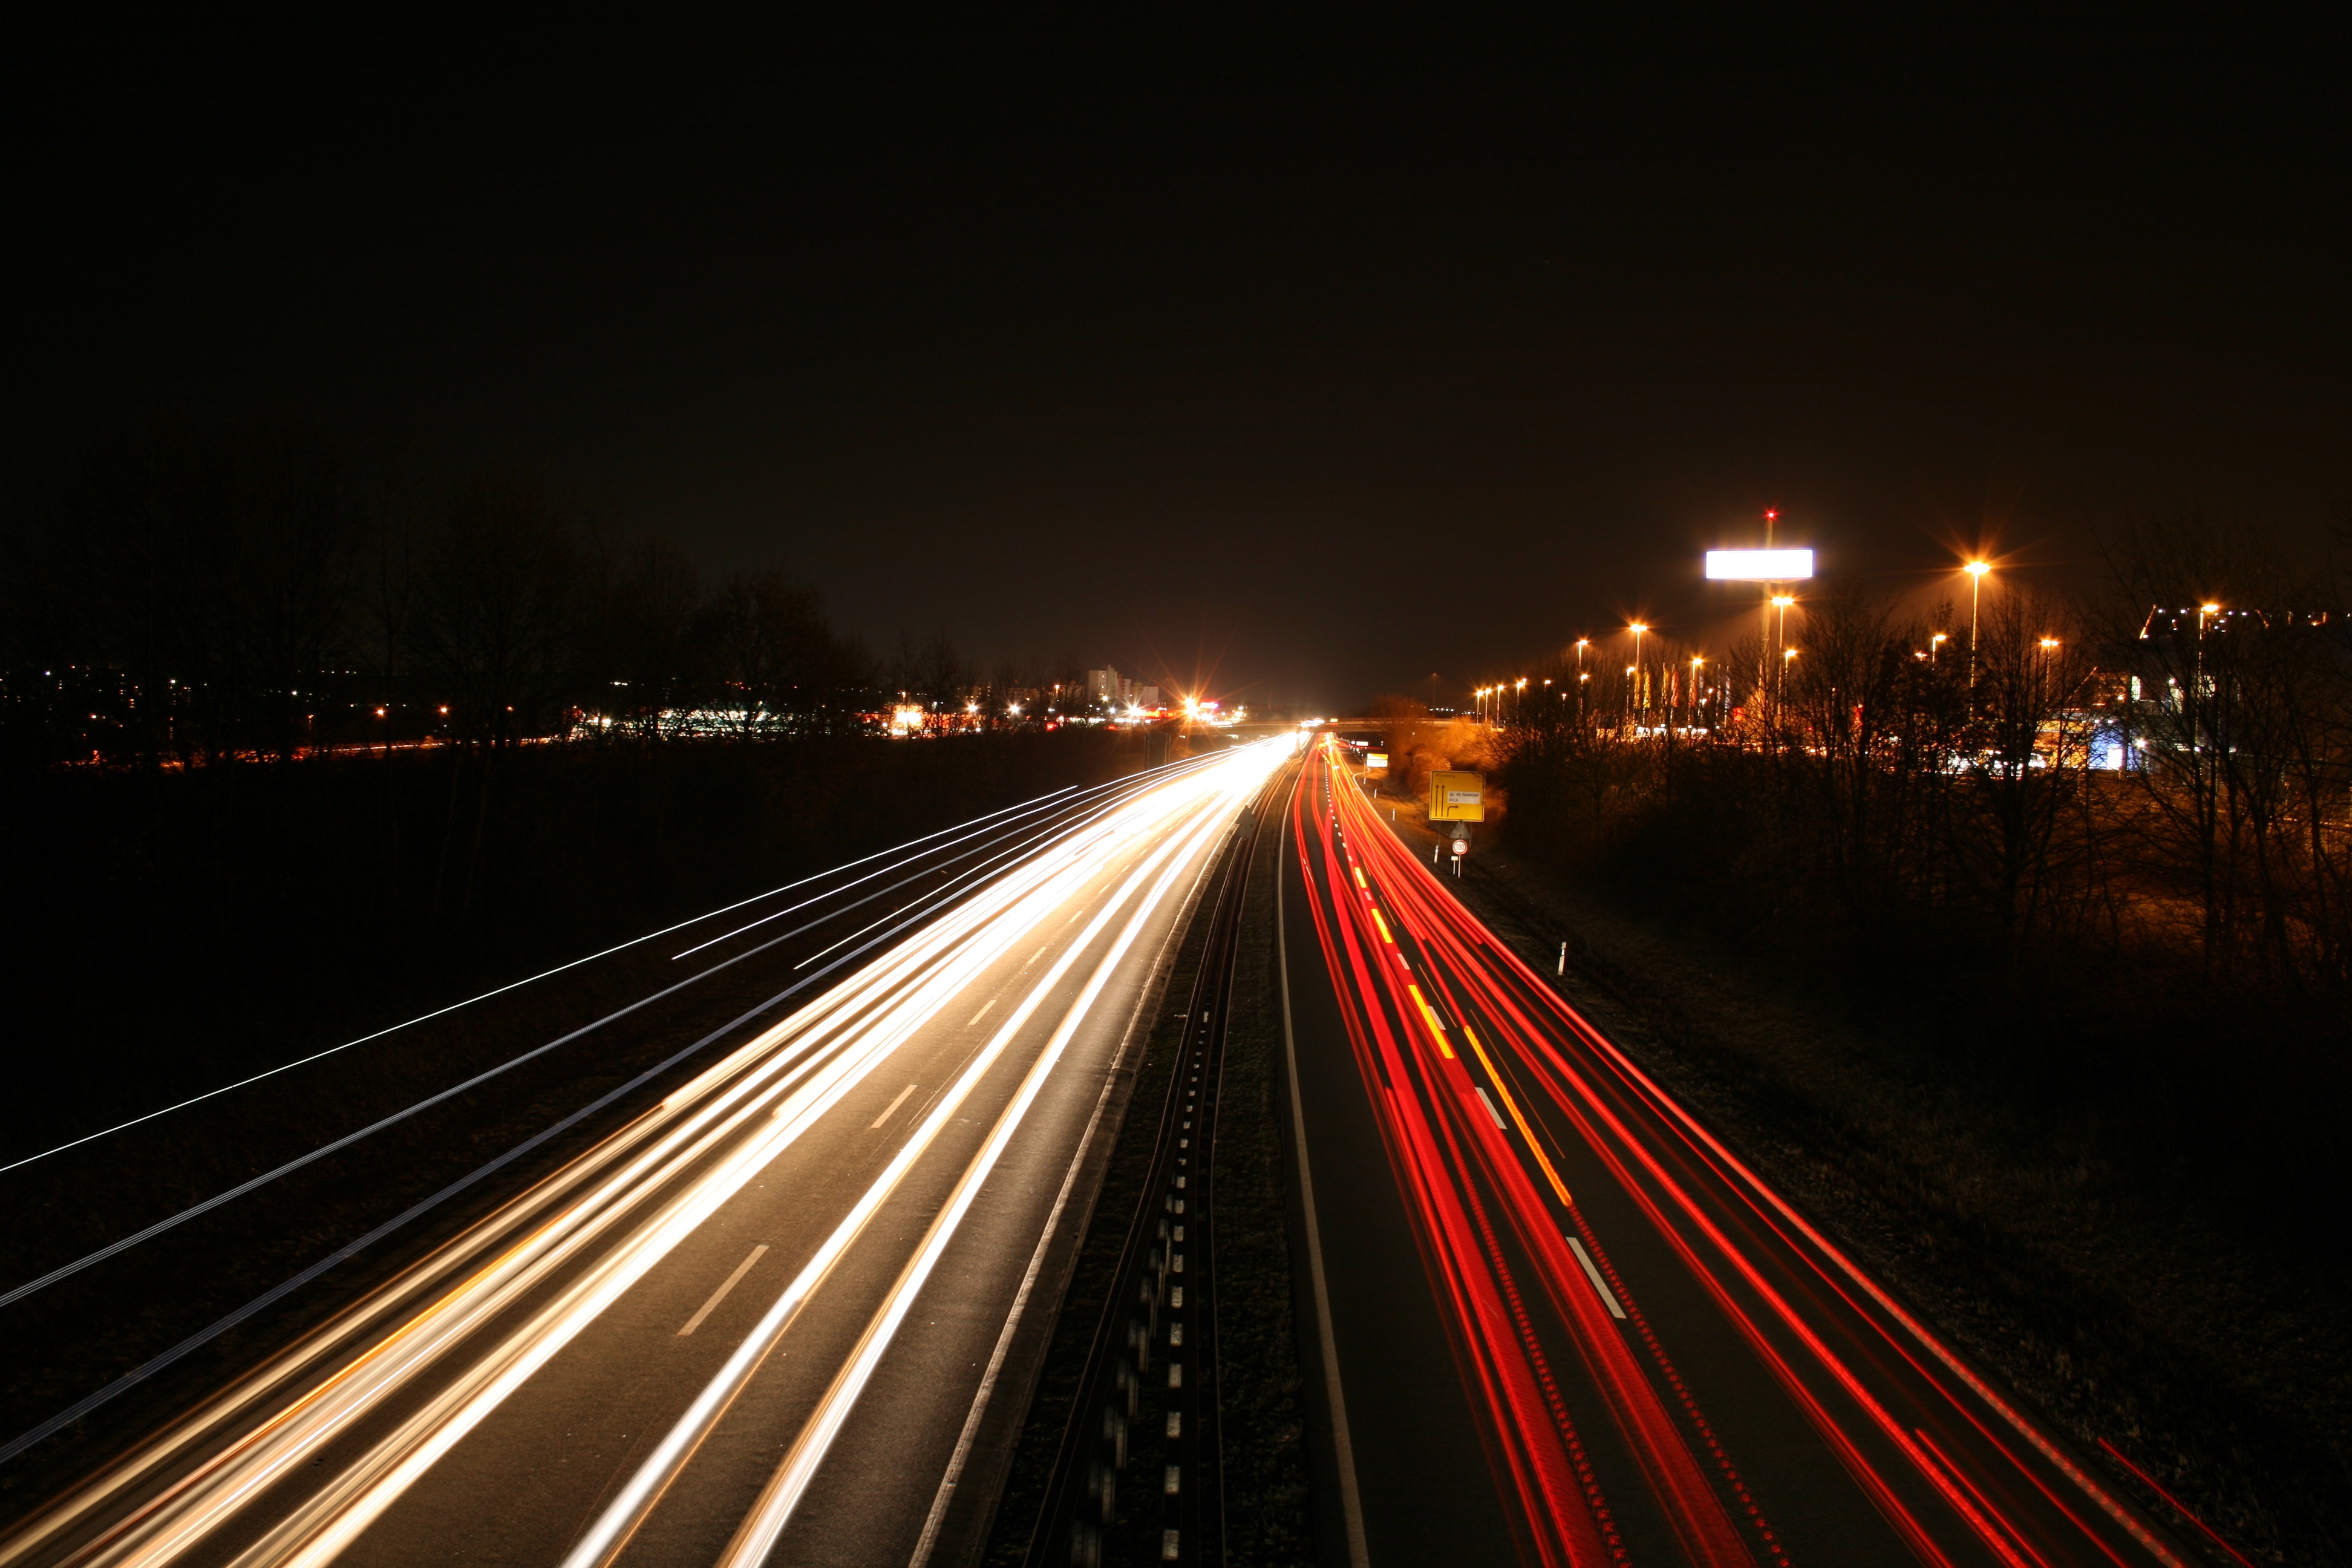
silhouette, light, sky, road, bridge, traffic, night, highway, asphalt, cityscape, dark, dusk, evening, twilight, truck, red, drive, darkness, speed, movement, lighting, long exposure, spotlight, illuminated, jam, lights, autos, ikea, motion blur, fast, pkw, abendstimmung, vehicles, dazzle, reflector, taillights, night photograph, back light, remote traffic, tracer, lights track, brake lights, light traces, car headlights, stop lamp, car tail light, brake light